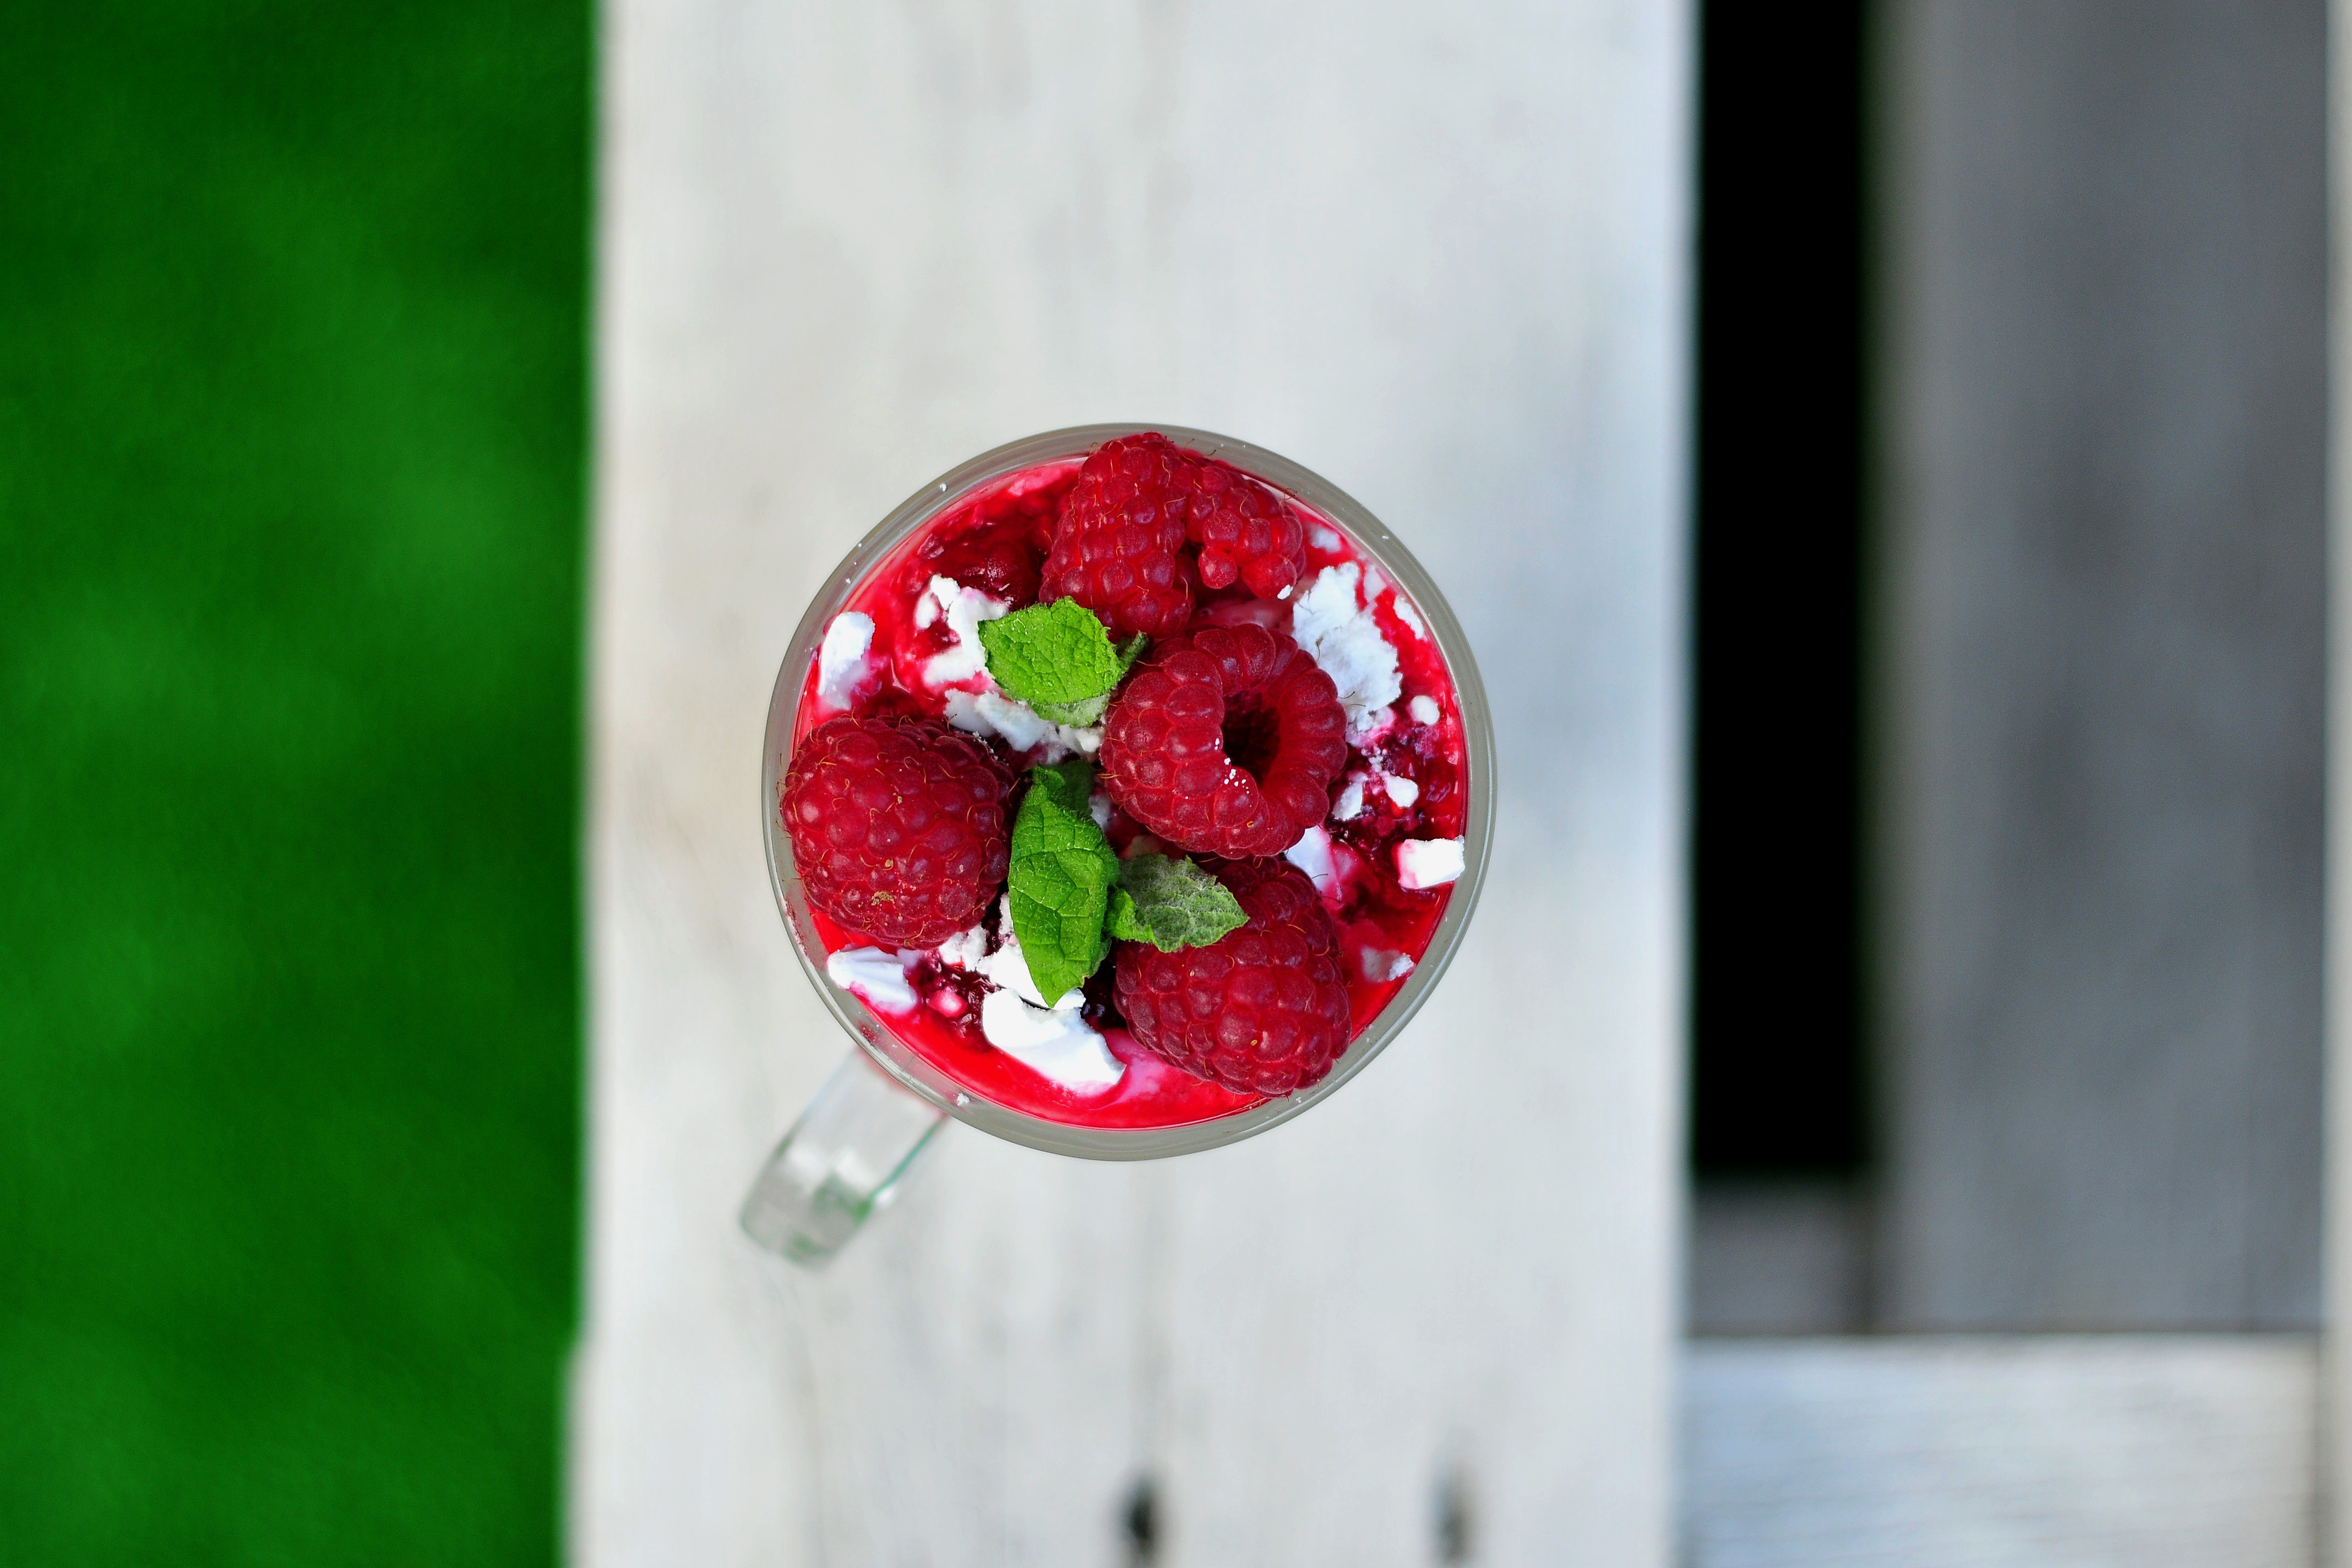
white, strawberry, red, strawberries, food, berry, fruit, plant, cream, dessert, cuisine, raspberry, dairy, smoothie, flower, produce, dish